White-tailed eagle

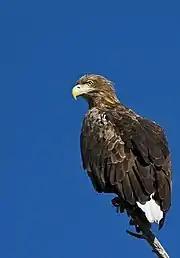
The white-tailed eagle is the largest eagle found in Europe and most of its Asian range.

The white-tailed eagle is one of the largest living birds of prey. It is the largest of the dozen species of eagle found in Europe and the largest eagle across its distribution, excluding the Russian Far East and (during the winter) Hokkaido, Japan, where it co-exists with its larger cousin, Steller's sea eagle. The white-tailed eagle is sometimes considered the fourth largest eagle in the world and is, on average, the fourth heaviest eagle in the world. The only extant eagle species known to be more massive in mean bulk are the Steller's sea eagle ("Haliaeetus pelagicus"), the harpy eagle ("Harpia harpyja") and the Philippine eagle ("Pithecophaga jefferyi"). The white-tailed eagle measures anywhere from in total length with a typical wingspan of . This species may have the largest wingspan of any living eagle. The Steller's sea eagle, which is larger in weight, total length and non-wing standard measurements, may be the closest rival for median wingspan amongst living eagles. The white-tailed eagle does appear to outsize the average wingspan of the wedge-tailed eagle ("Aquila audax"), which is sometimes also titled the largest winged extant eagle due to an exceptionally large individual shot in 1931, although the Steller's sea eagle may rival it in that respect.